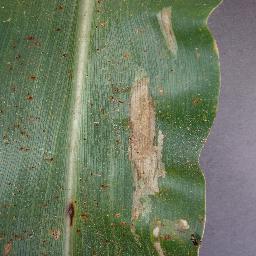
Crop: corn
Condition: (maize)_northern_blight